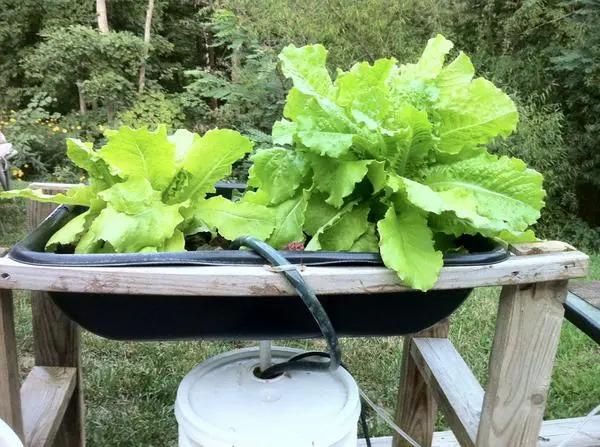
Kilimo cha kisasa cha haidroponi, hutumia maji na virutubishi badala ya udongo, kukuza mimea iliyodhibitiwa na rafiki zaidi ili kupata mazao yaliyo bora zaidi.